Hot Lead and Cold Feet

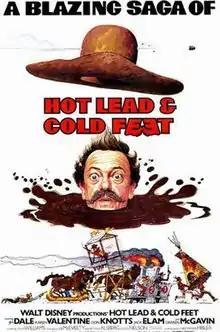
Theatrical release poster

Hot Lead and Cold Feet (originally titled Welcome to Bloodshy) is a 1978 American comedy-Western film produced by Walt Disney Productions and starring Jim Dale (in triple roles), Karen Valentine, Don Knotts, Jack Elam and Darren McGavin.